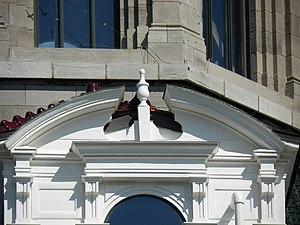
Détail d'un linteau, marché Maisonneuve
Le marché Maisonneuve est un marché public situé dans l’arrondissement de Mercier–Hochelaga-Maisonneuve au 4445, rue Ontario Est, entre Pie-IX et Viau, dans la ville de Montréal. Situé près de la station de métro Pie-IX, le marché Maisonneuve est plus petit que les marchés Atwater et Jean-Talon.